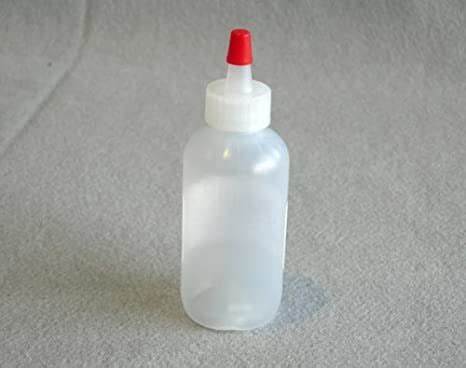
Waste category: plastic